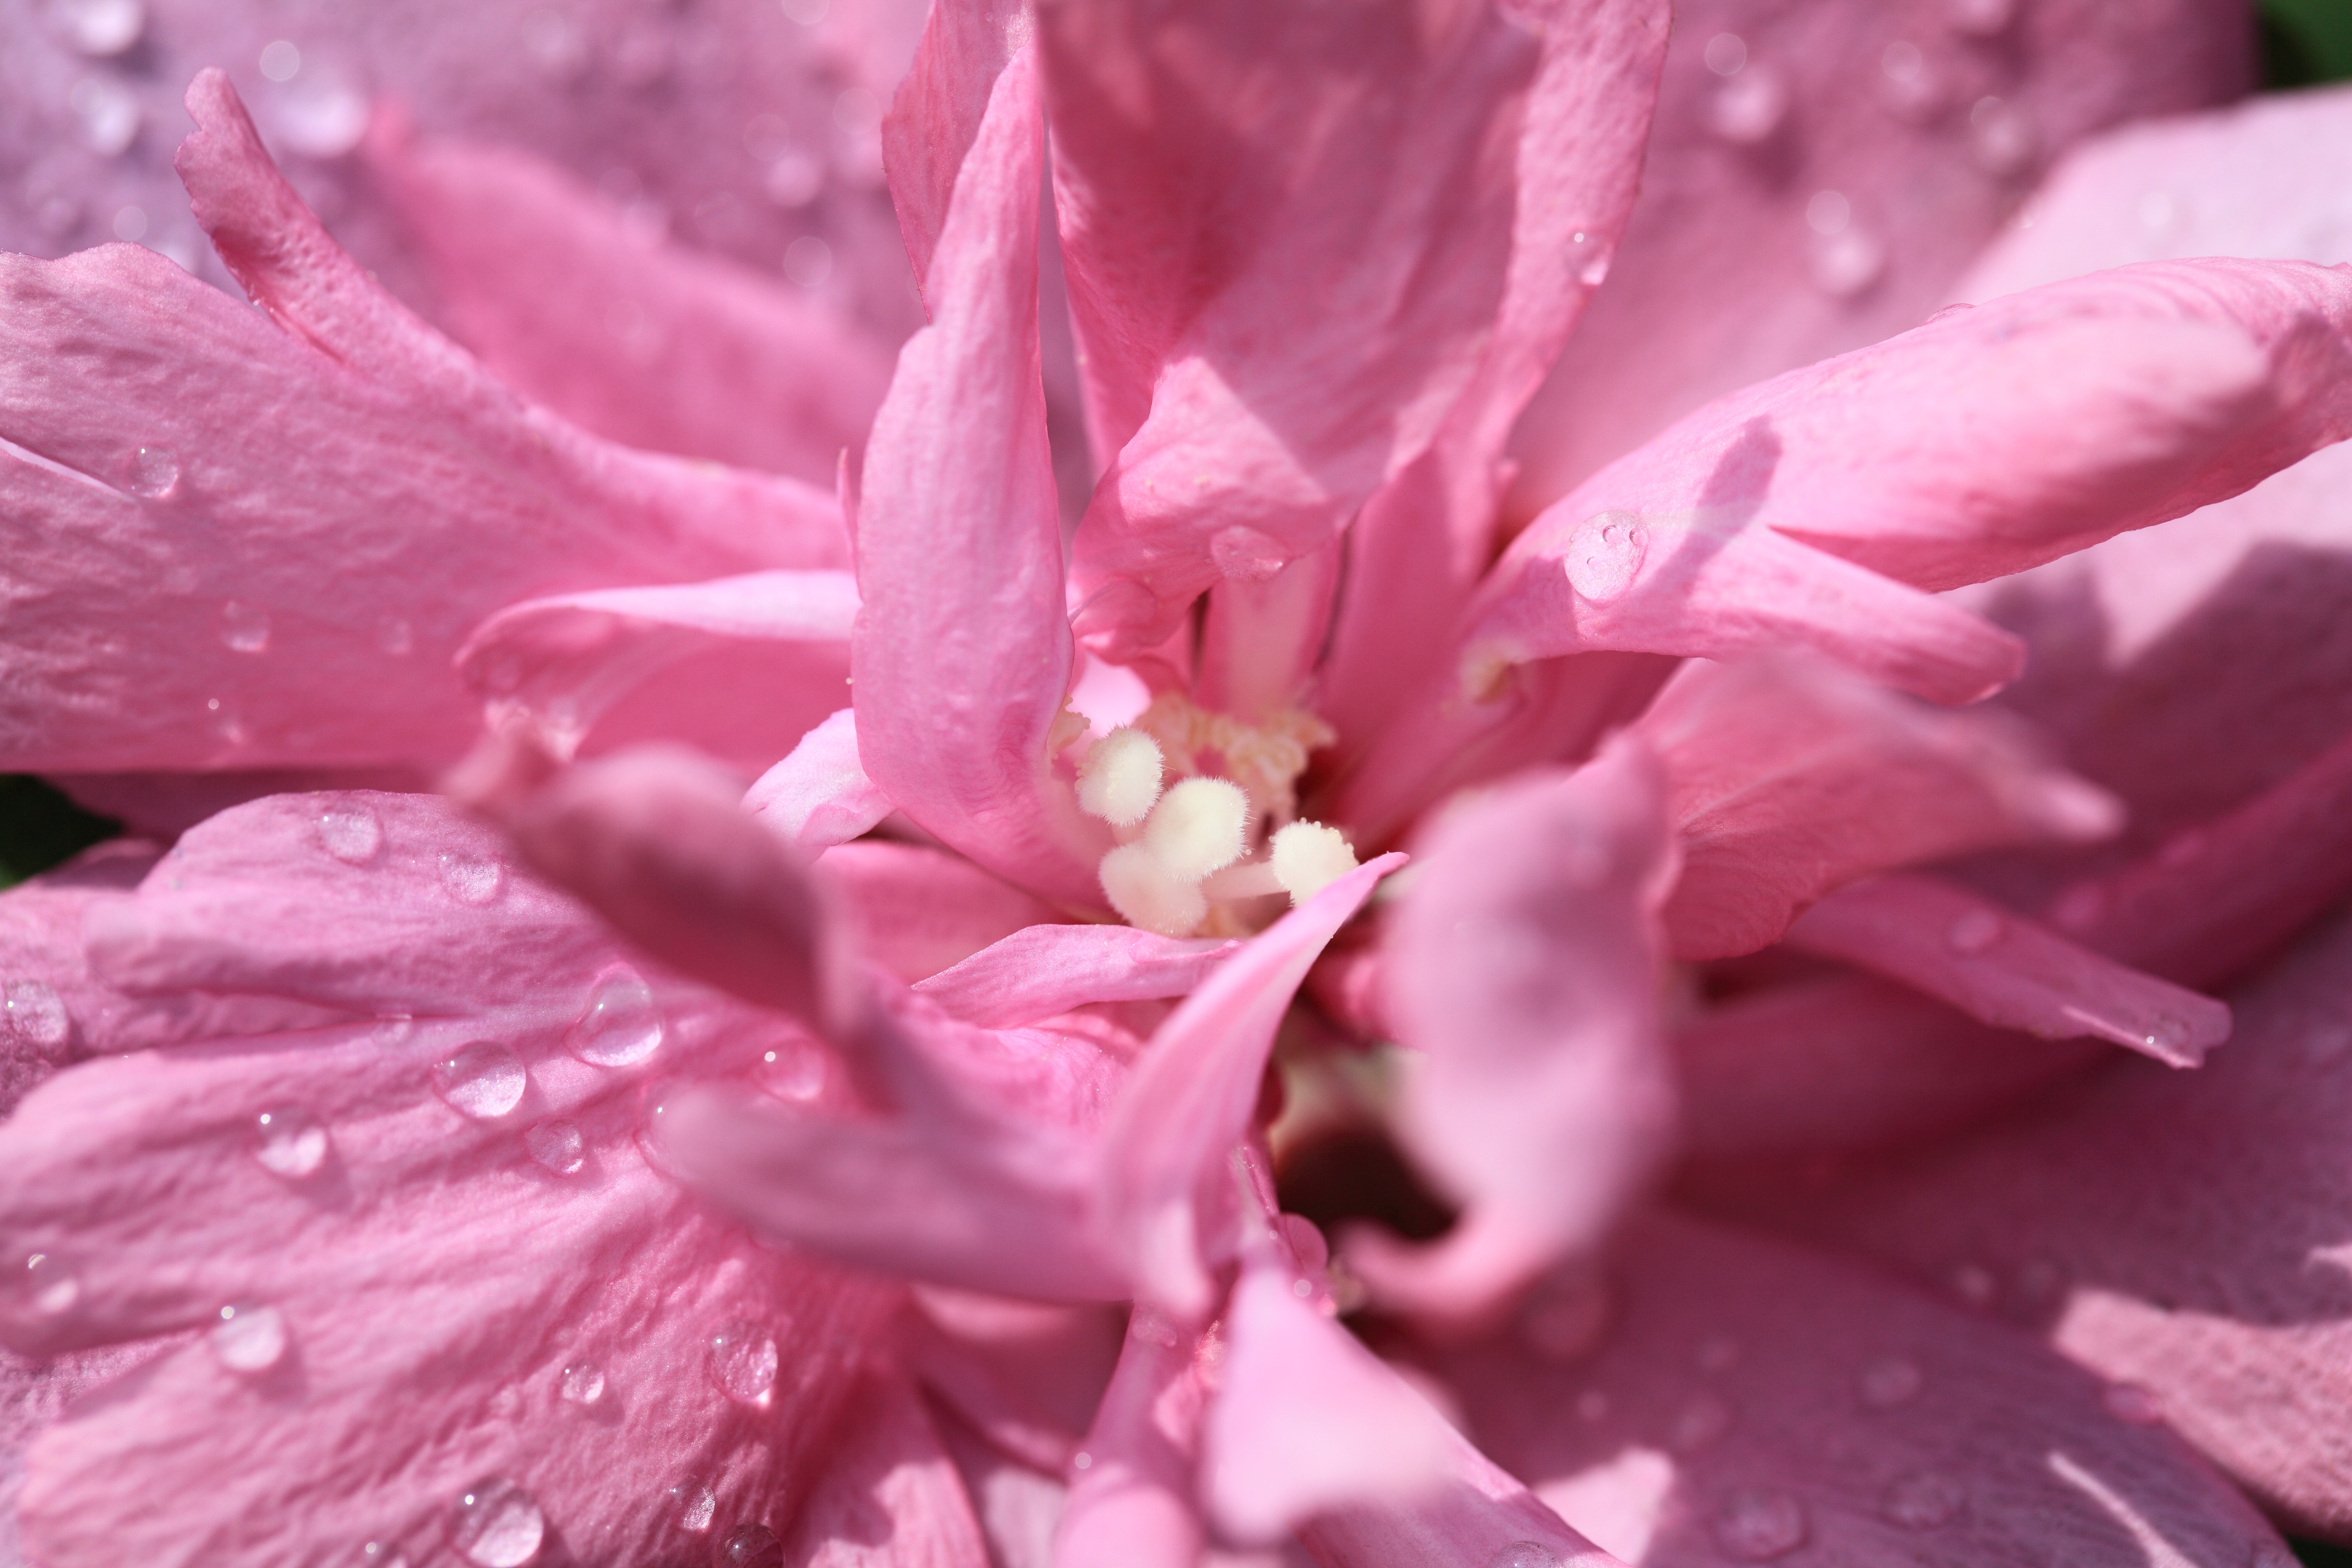
blossom, plant, flower, petal, high, pink, flora, close up, shrub, tochigi, 5d, center, hires, markii, hi, res, resolution, shimotsuga, macro photography, flowering plant, woody plant, land plant